Southbury Loop

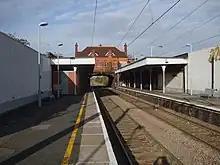
Southbury station looking north in 2008

The first of the private sector operators was the West Anglia Great Northern (WAGN) Railway which operated suburban services on the West Anglia Main Line and associated branches. It also operated suburban services out of Kings Cross and Moorgate stations, and its rolling stock was maintained at Hornsey and Ilford depots. It commenced operation in January 1997.